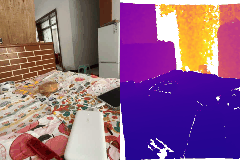
Label: donut